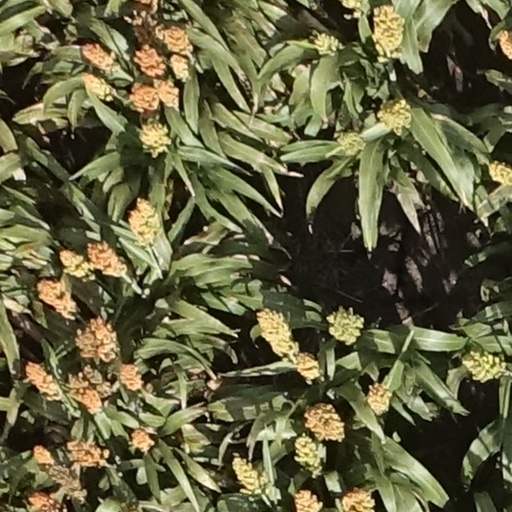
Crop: sorghum